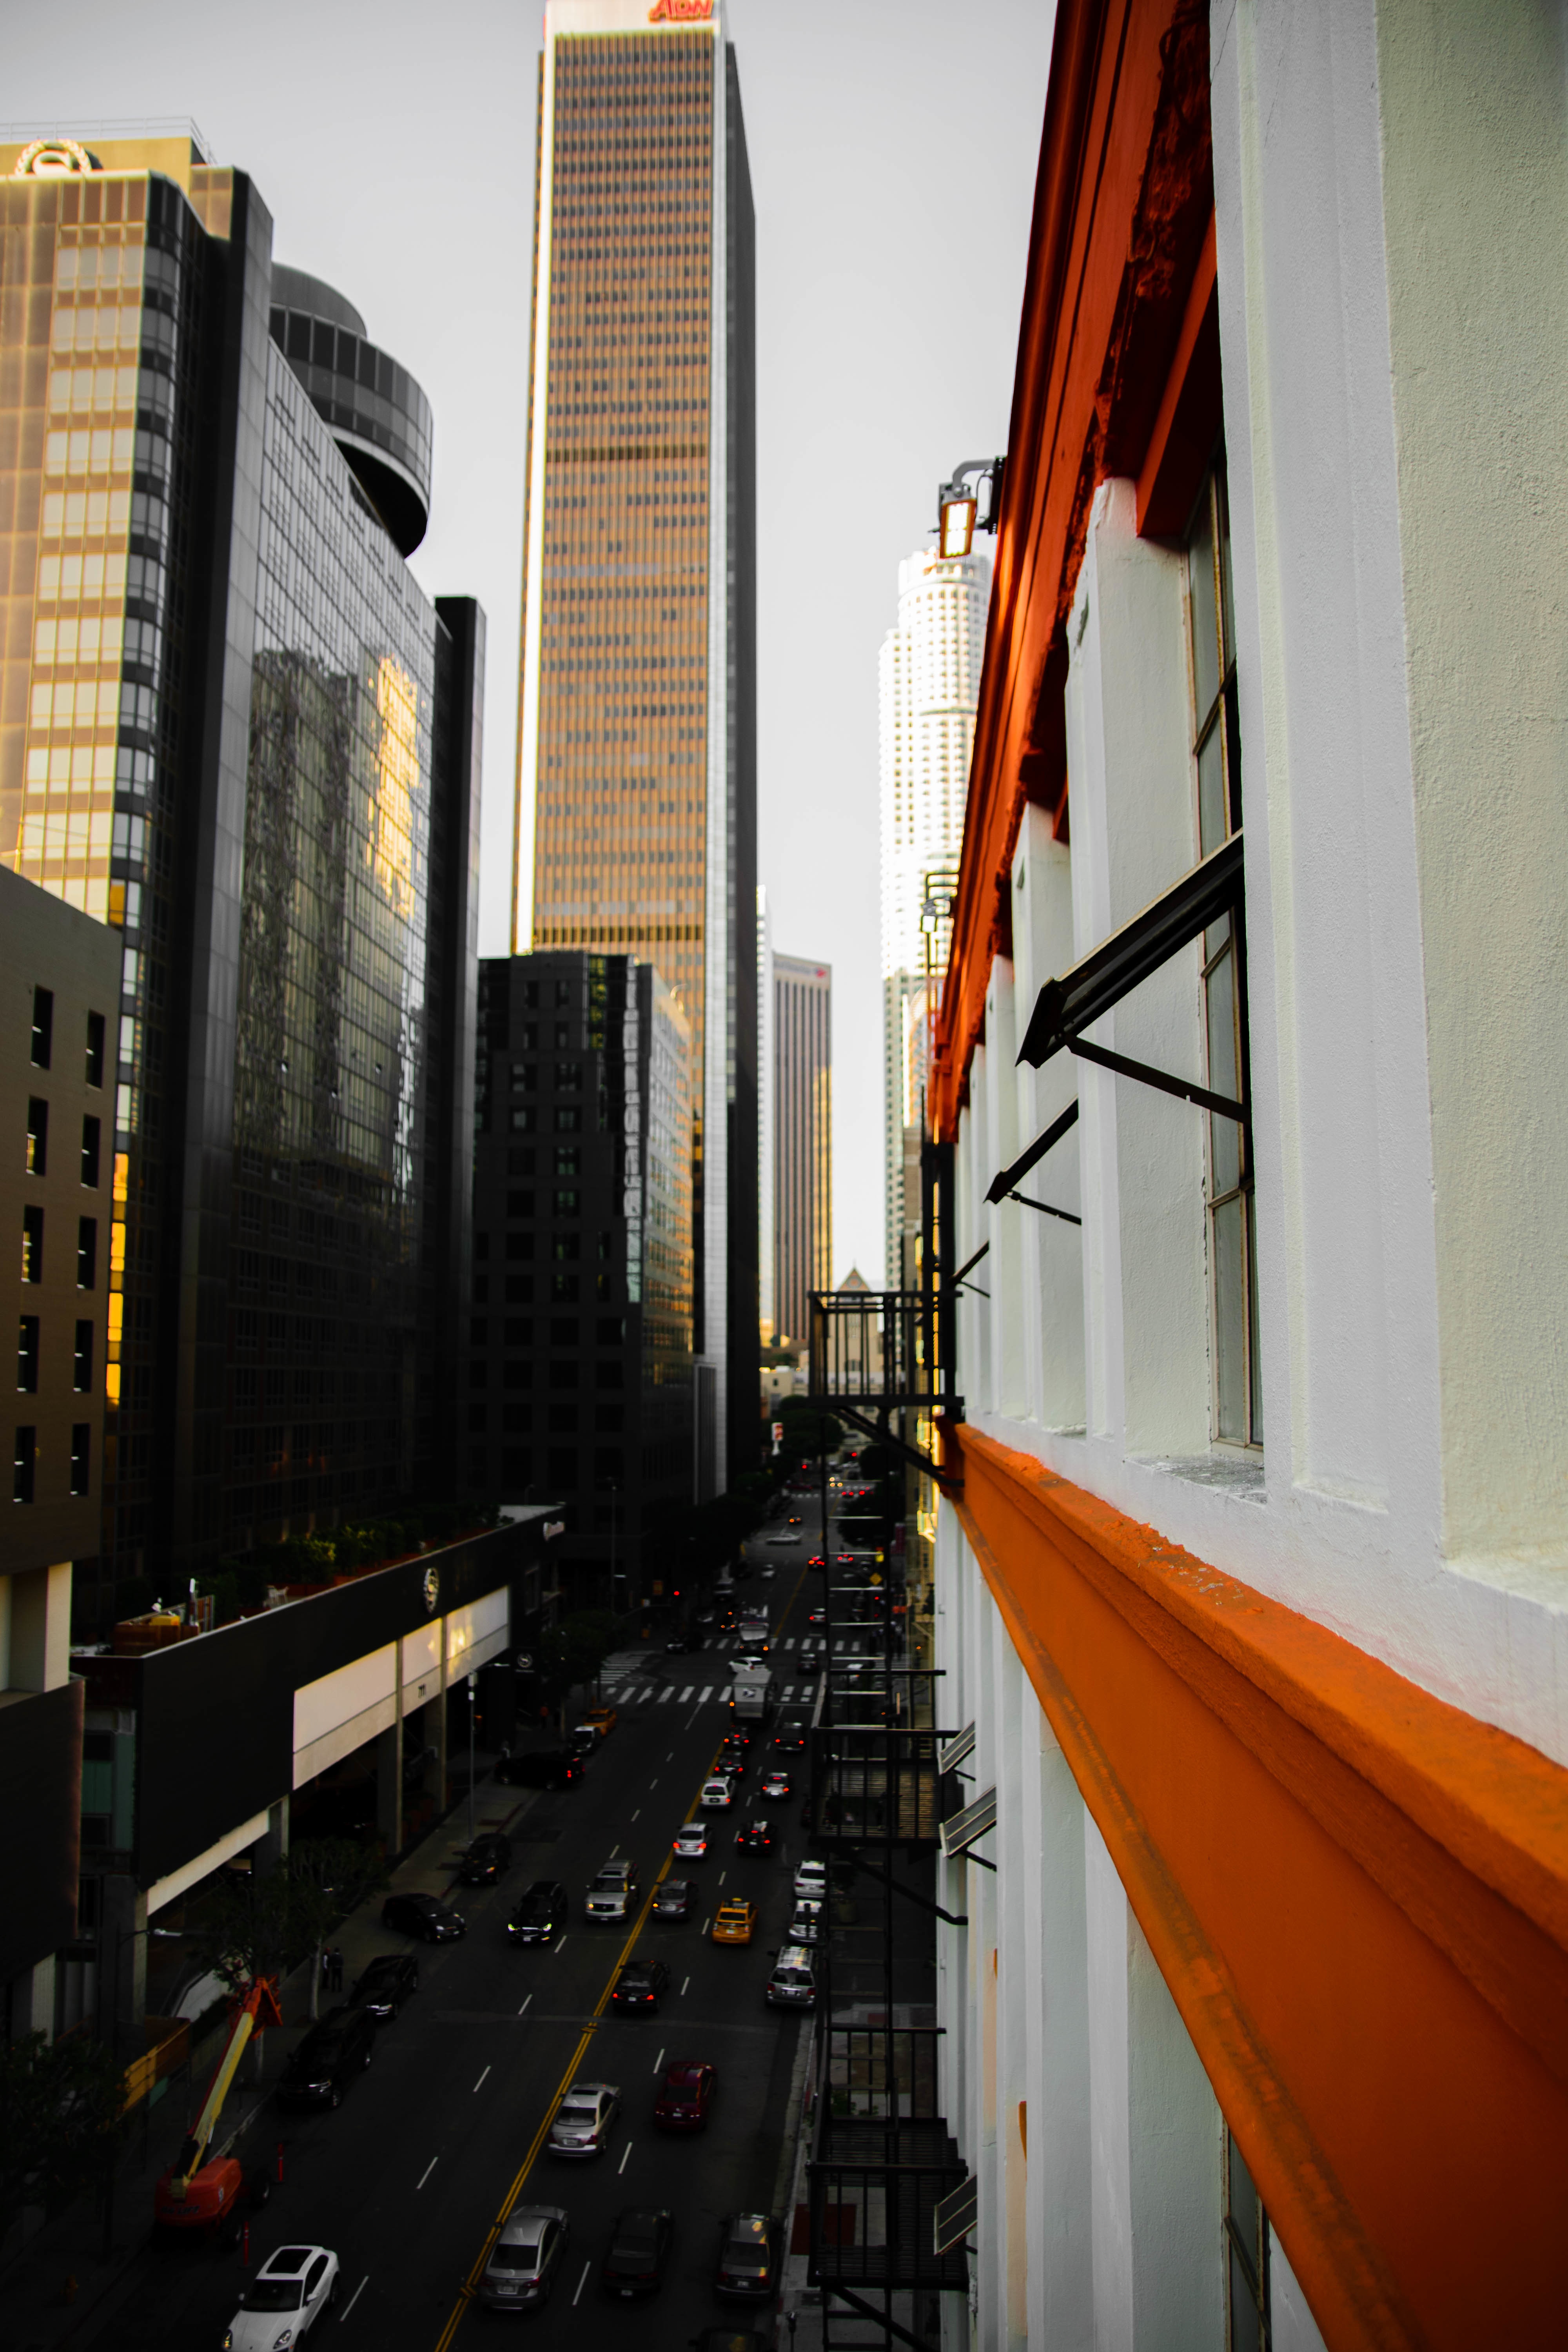
architecture, road, street, city, skyscraper, cityscape, downtown, transport, color, public transport, metropolis, urban area